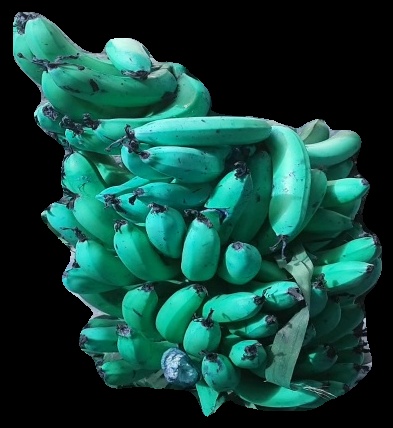
Variety: pachbale
Grade: grade3